Aufklärungsabteilung

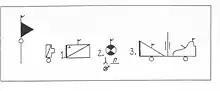
Battle structure of a partially motorized "Aufklärungsabteilung" of the Wehrmacht in 1939. Tactical symbols depict important weapons: departmental staff mounted and motorized, communications platoon partially motorized, 1. Cavalry squadron mounted; 2. Cyclist squadron on bicycles with heavy train; 3. Heavy squadron with anti-tank platoon, cavalry gun platoon, armored scout troop.

An Aufklärungsabteilung ("reconnaissance detachment") was an "Abteilung" (battalion)-sized reconnaissance unit attached to a German division during the Second World War.